Eighty Years' War, 1621–1648

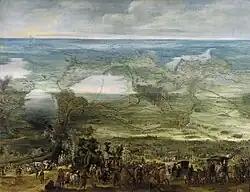
Painting of the siege of Breda in 1624

The truce officially expired on 9 April 1621; Philip III had died shortly before, on 31 March. He was succeeded by his 16-year-old son Philip IV, and the new government under Gaspar de Guzmán, Count-Duke of Olivares had to get settled. Shortly after Albert of Austria also died on 13 July, so that Austrian Habsburg rule over the (Southern) Netherlands reverted to the Spanish branch. Isabella Clara Eugenia lost her sovereignty over the Netherlands upon her husband's death, and became governor-general for Philip IV instead.